The Man Who Liked Funerals

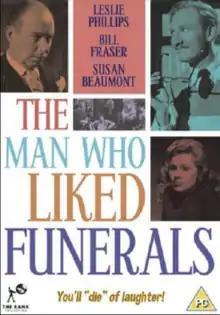
DVD cover

The Man Who Liked Funerals is a 1958 British 'B' comedy film directed by David Eady and starring Leslie Phillips, Susan Beaumont and Bill Fraser. It was written by Margot Bennett, Cecily Finn and Joan O'Connor.